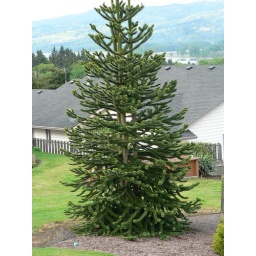
monkey puzzle tree in garden